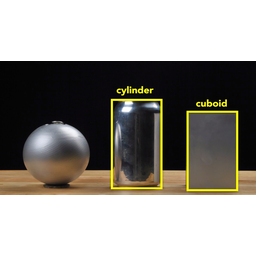
Label: metal